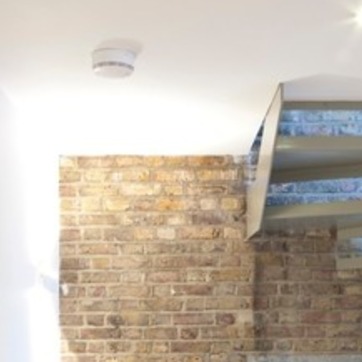
Material: brick